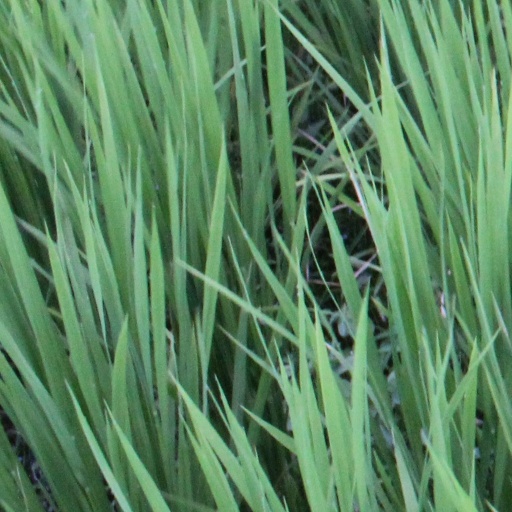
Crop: rice